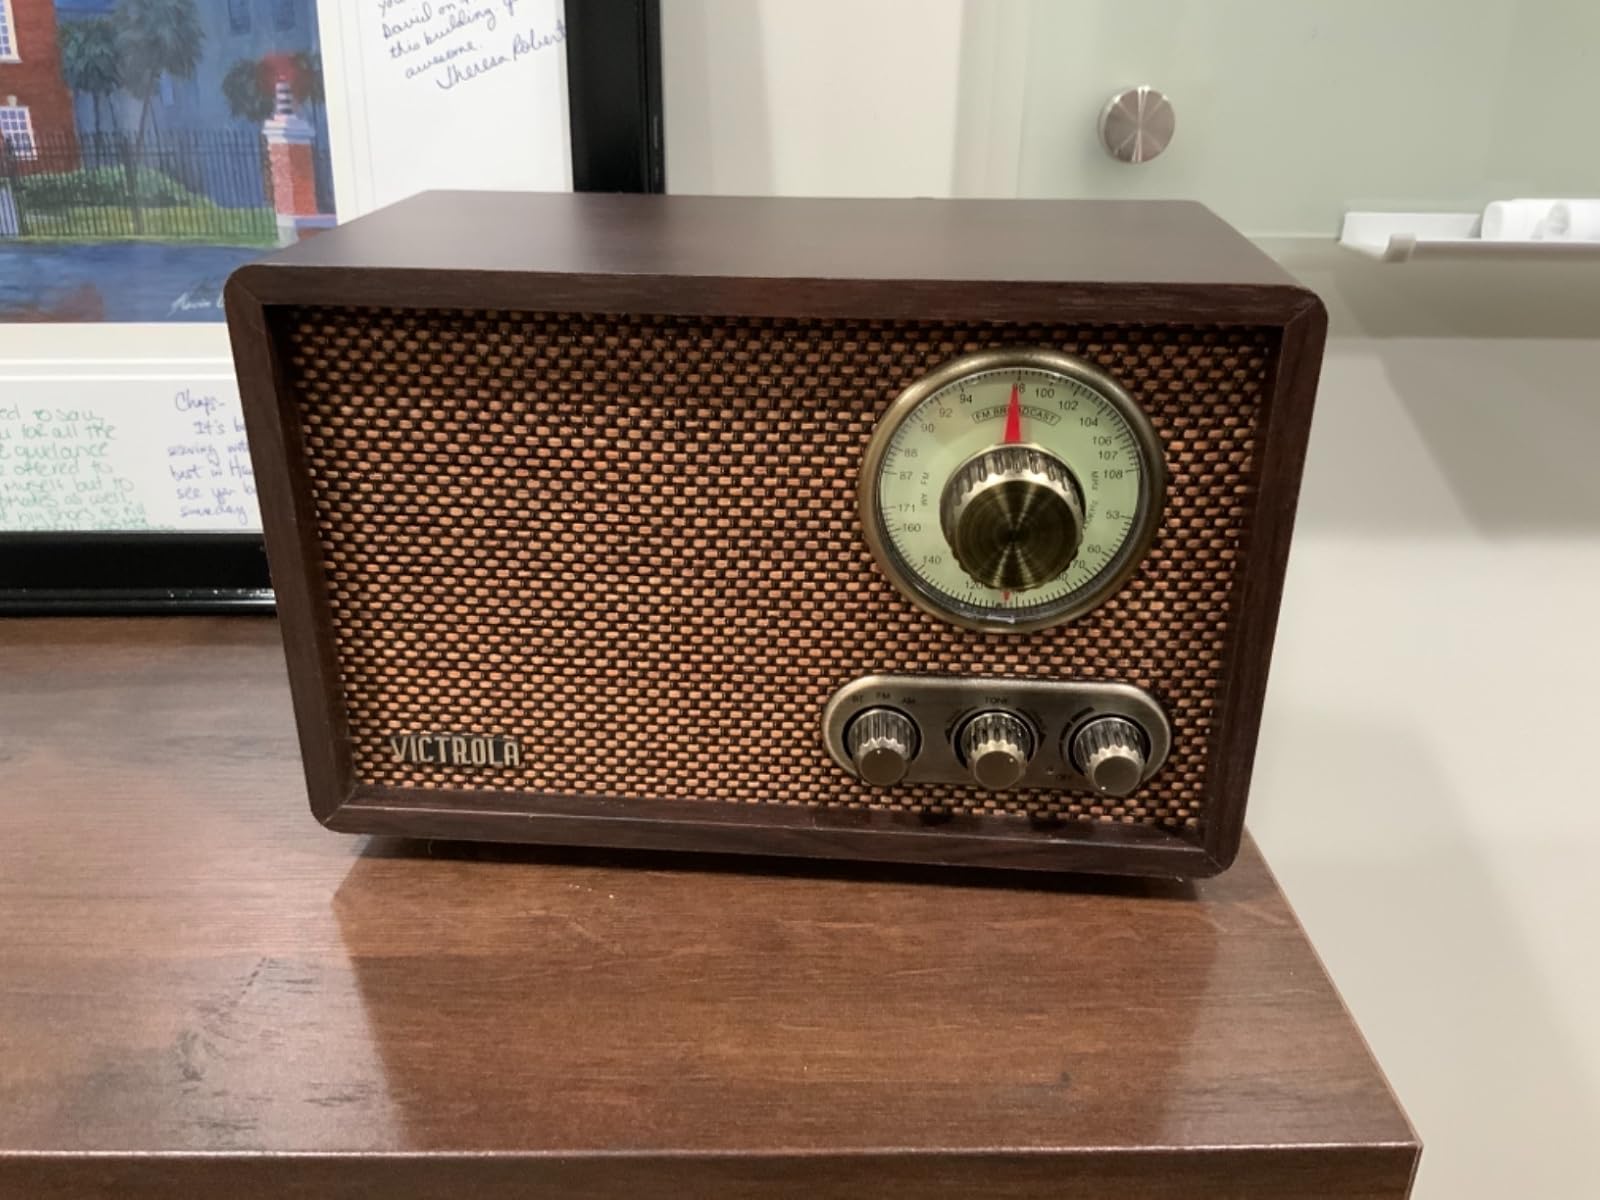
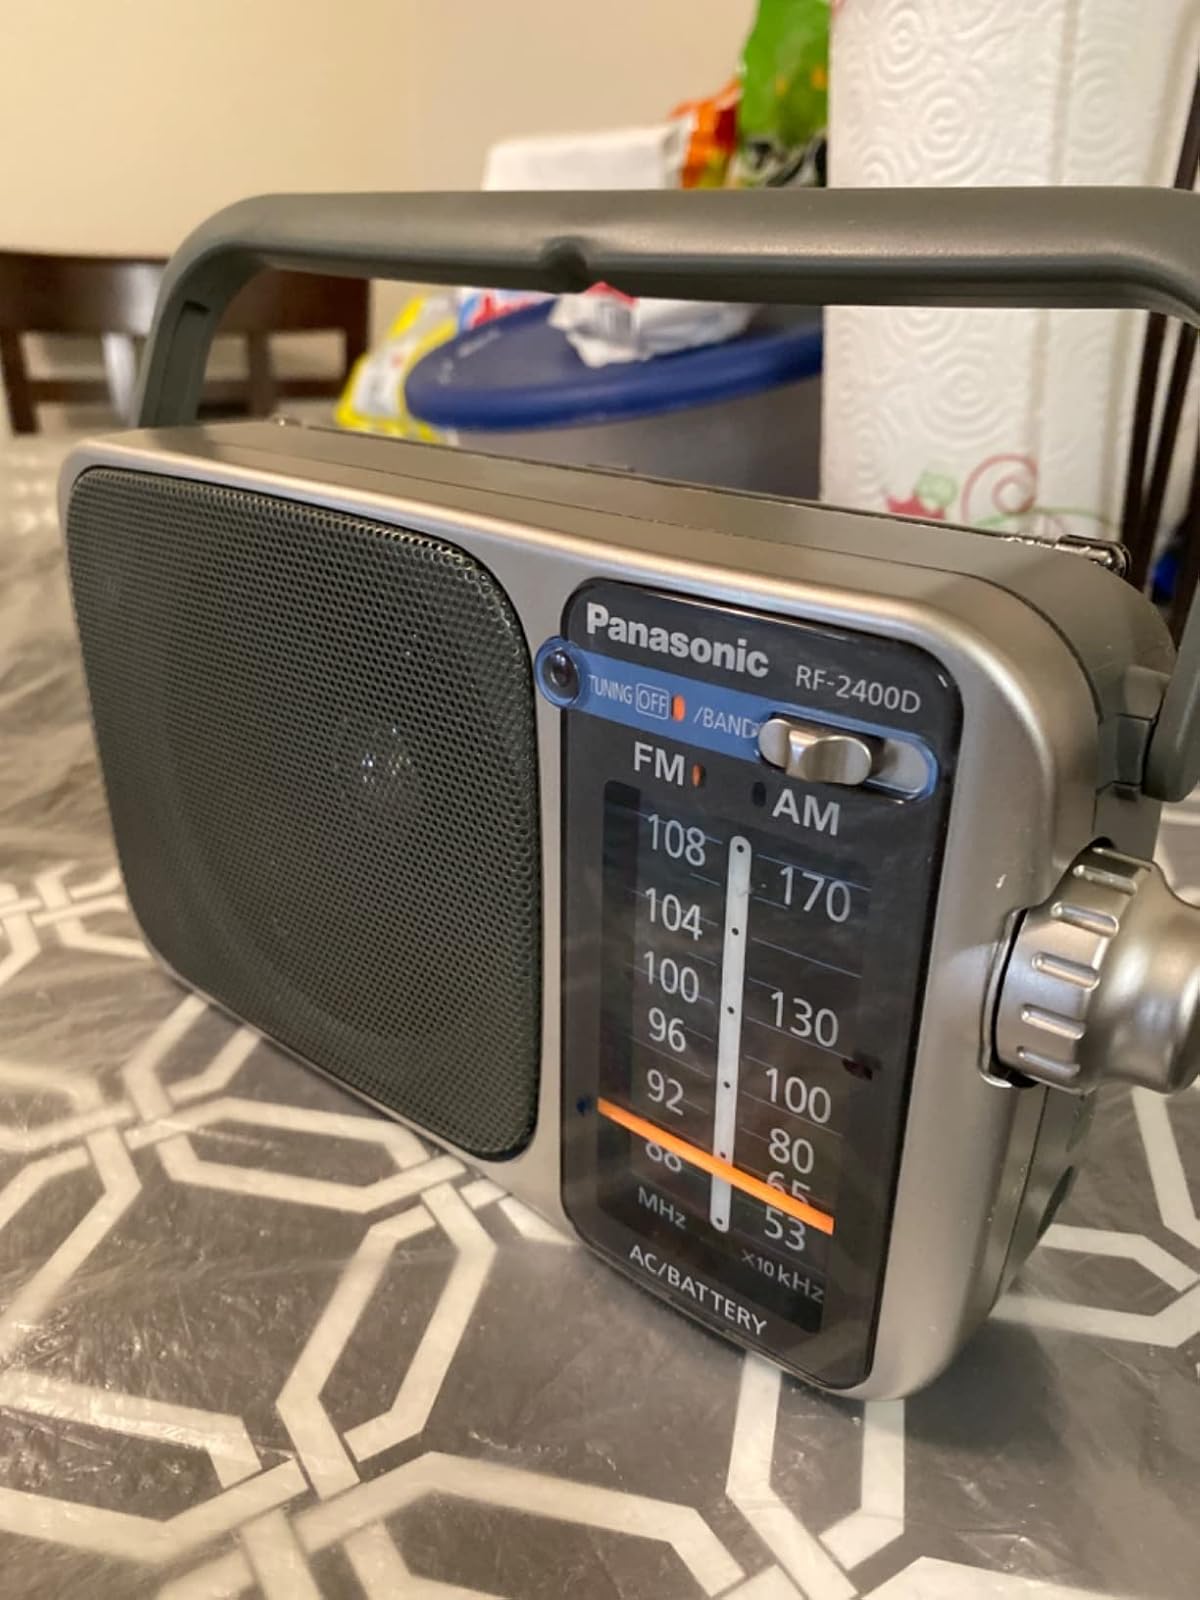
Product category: radio
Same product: no